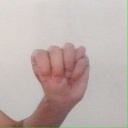
अक्षर: म